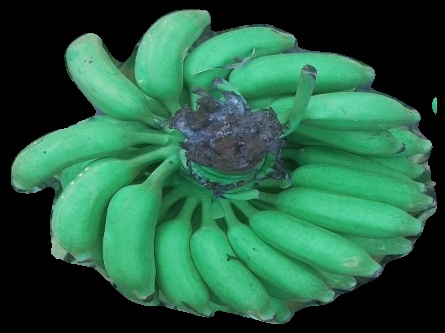
Variety: elakki-bale
Grade: grade1